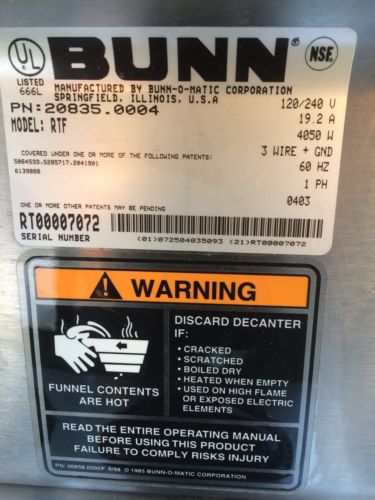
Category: coffee maker